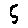
Label: 5